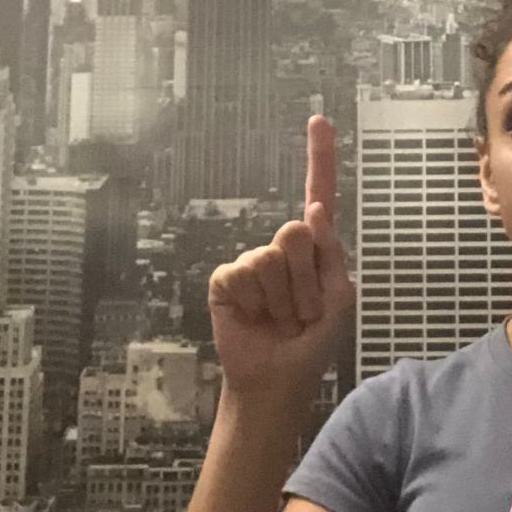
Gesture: one